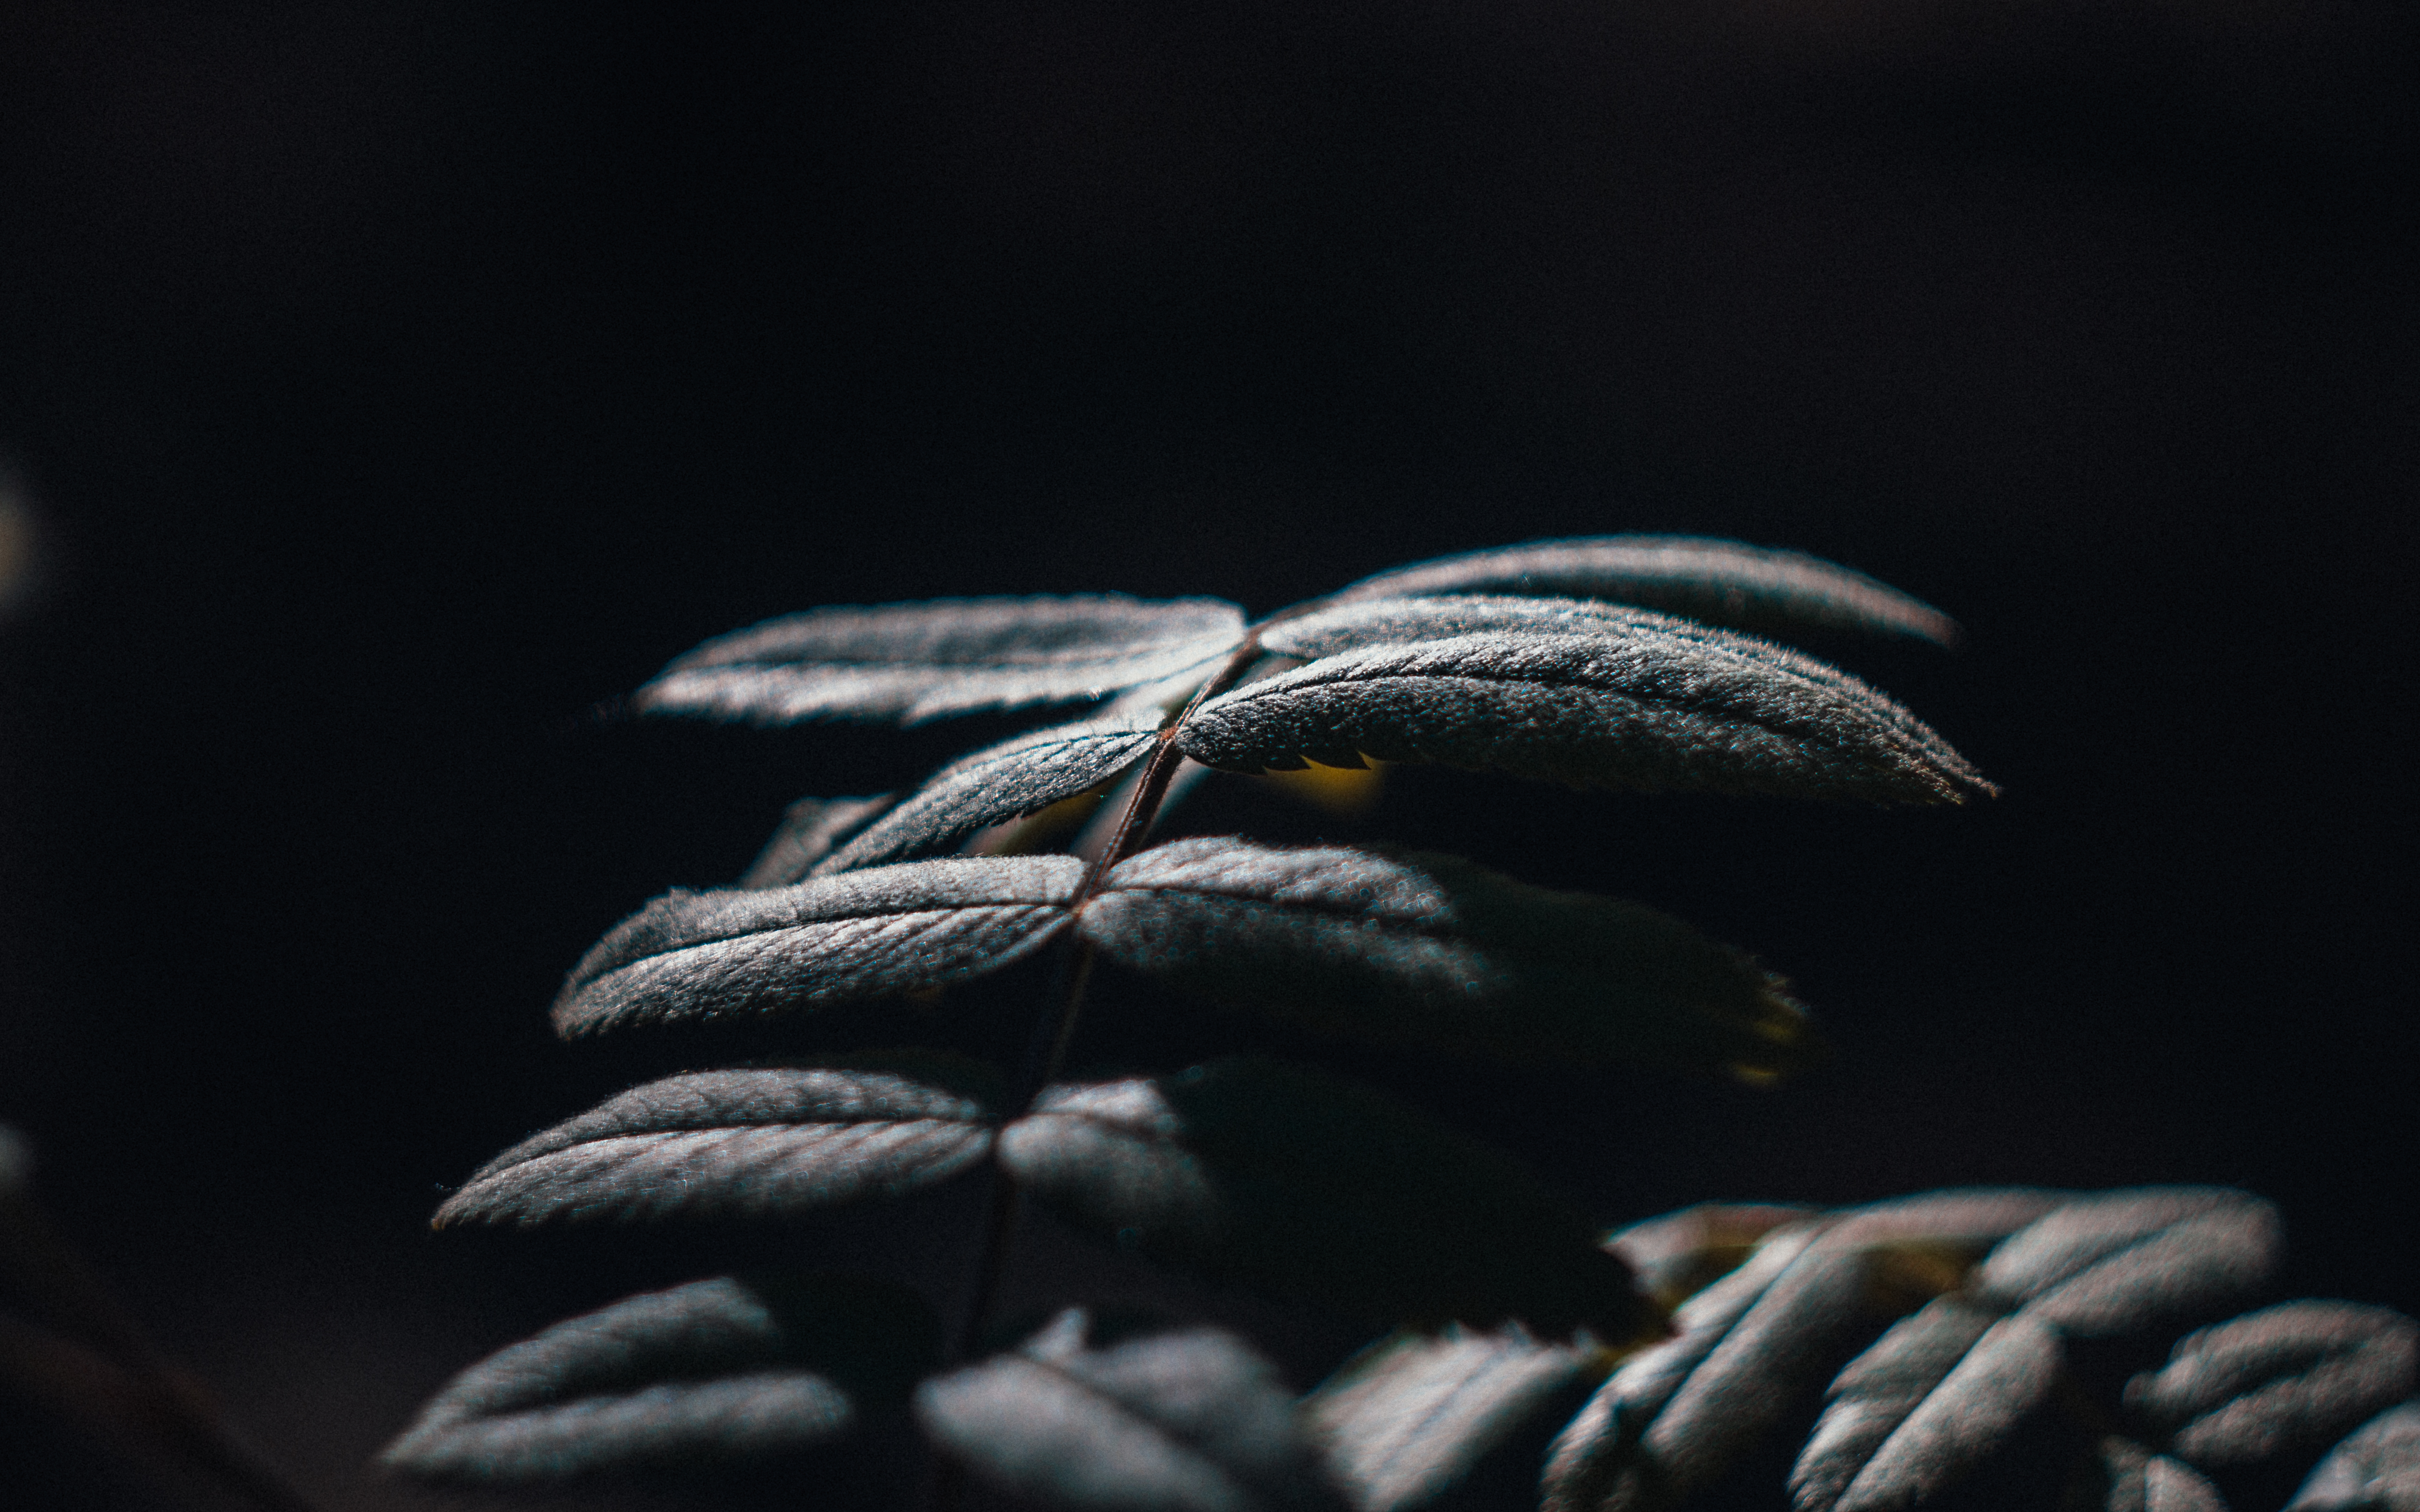
nature, flower, plant, black, black and white, monochrome photography, still life photography, hand, close up, leaf, finger, photography, macro photography, sky, organism, darkness, Colorfulness, monochrome, cloud, style